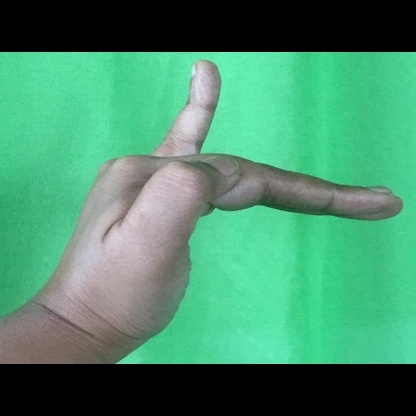
Mudra: Hamsapaksha